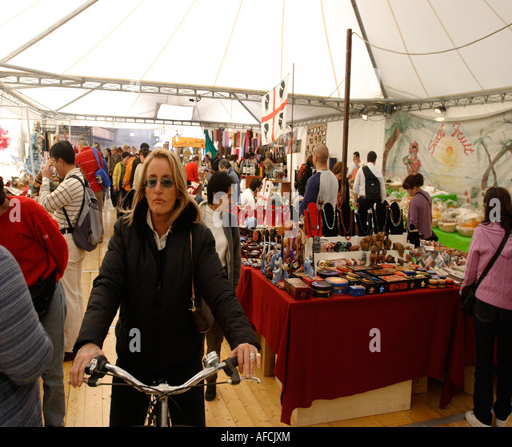
a marquee outside art gallery is filled with market stalls selling arts , crafts and souvenirs